University system

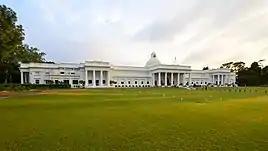
IIT Roorkee, one of 23 Indian Institutes of Technology

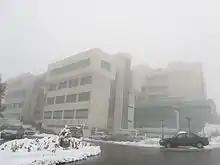
Science and Research Branch of the Islamic Azad University

Islamic Azad University (2 independent and 31 state Universities)